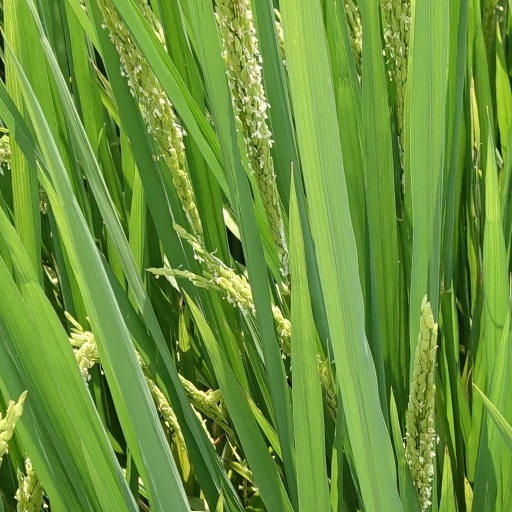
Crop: rice